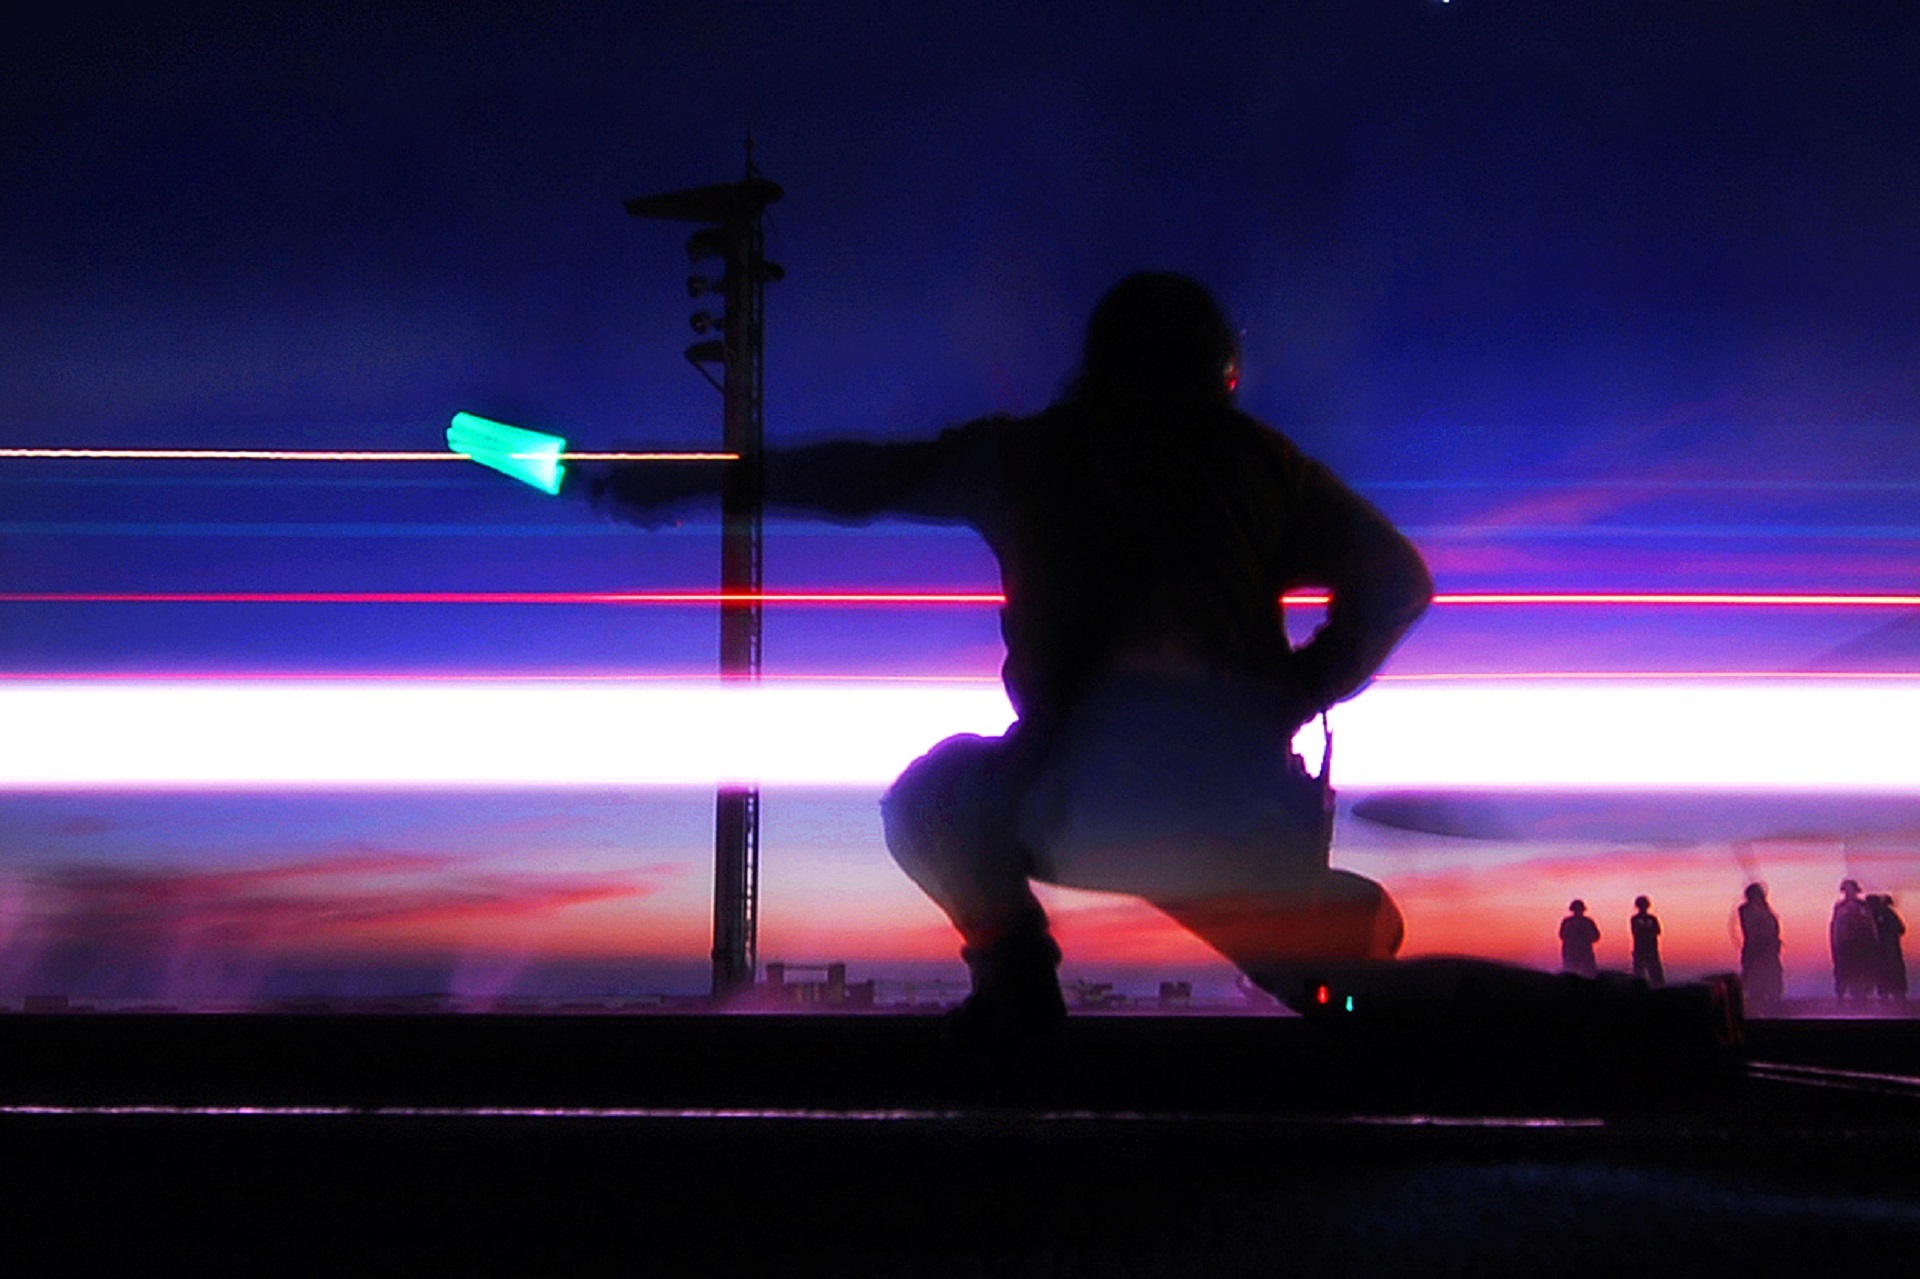
silhouette, light, night, ship, airplane, plane, aircraft, military, jet, sign, vessel, aviation, color, flight, usa, signal, darkness, mission, launch, lights, stage, control, crew, sailor, aircraft carrier, catapult, atmosphere of earth